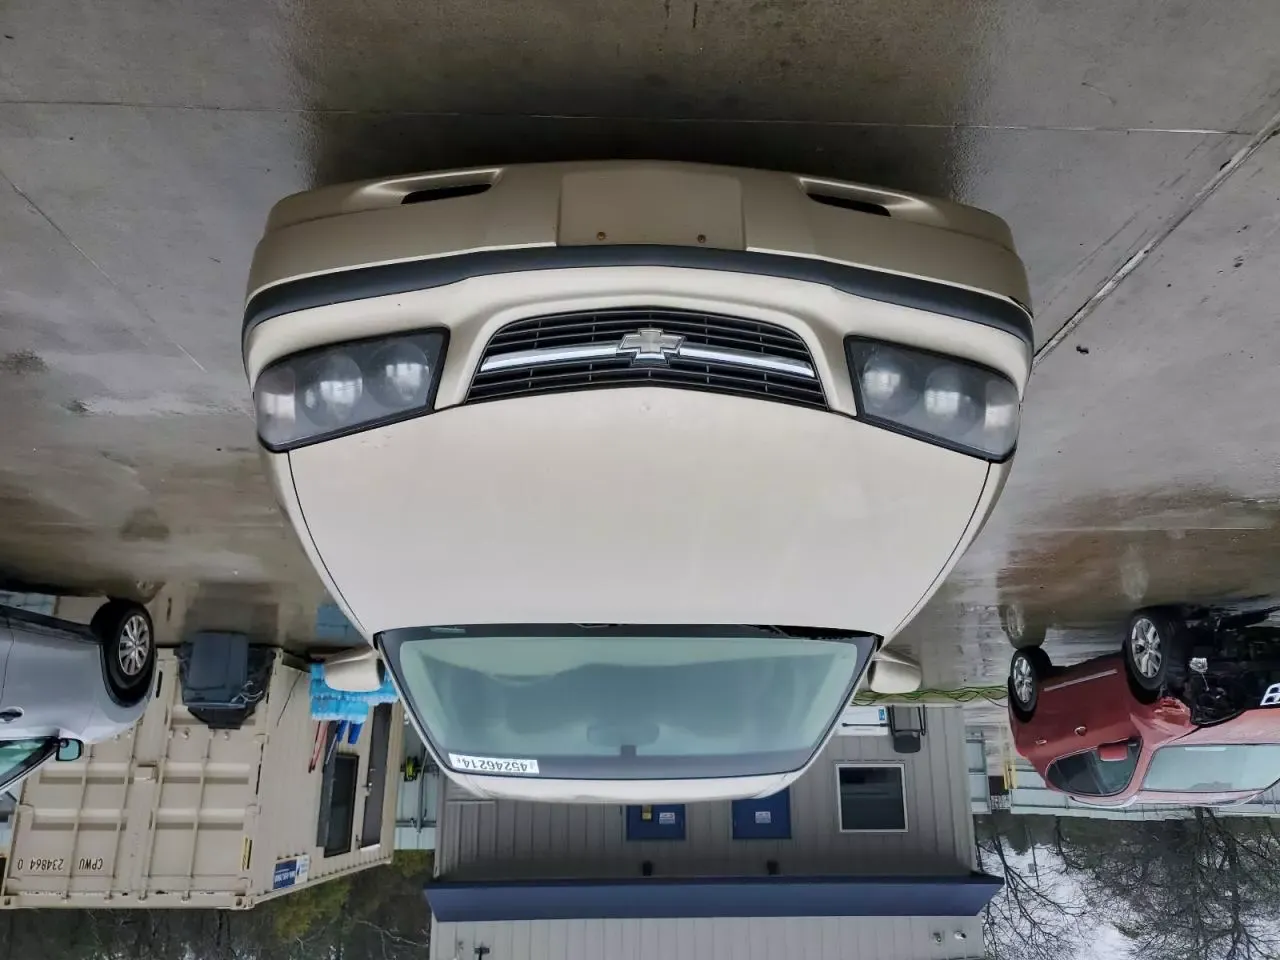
Aucun dommage détecté.
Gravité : aucun